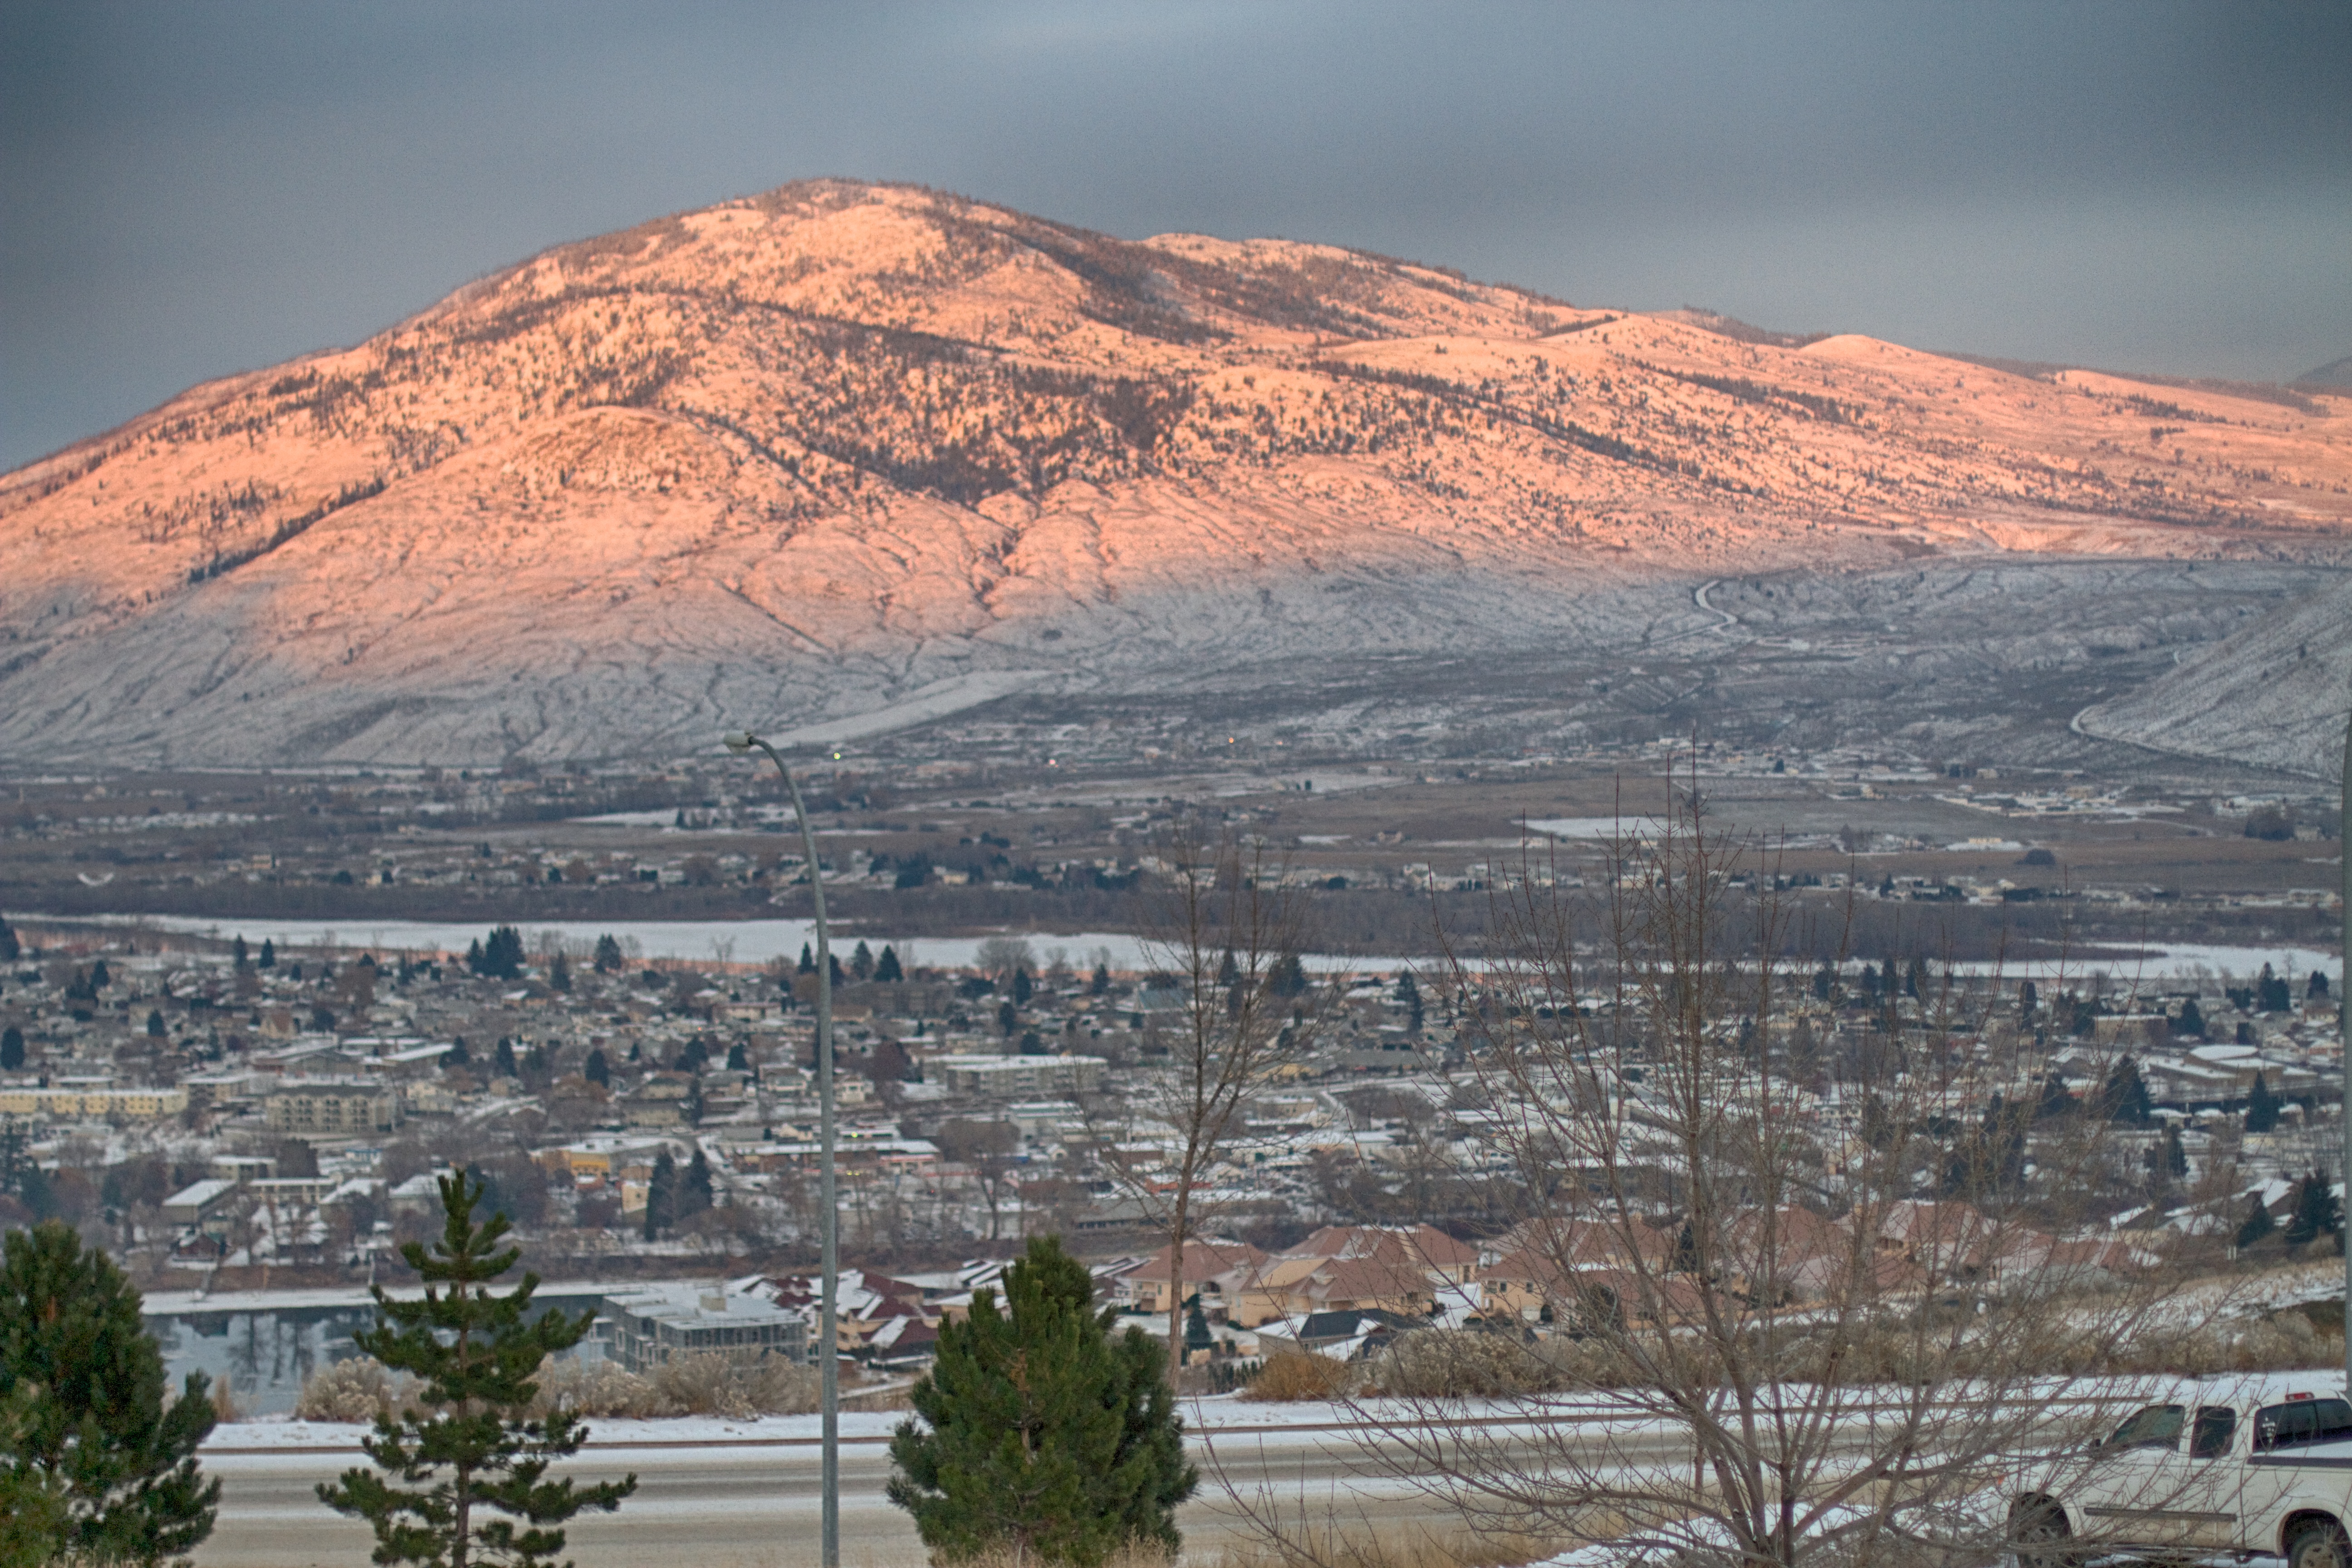
landscape, mountain, snow, winter, mountain range, panorama, weather, aerial photography, geographical feature, mountainous landforms